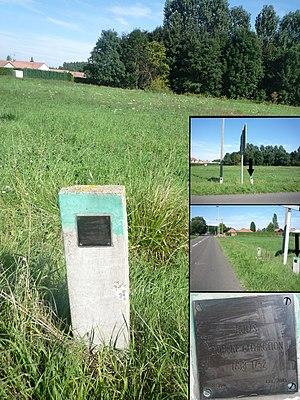
Puits Durfin Extraction de la Compagnie des mines d'Anzin à Fresnes-sur-Escaut, Nord, Nord-Pas-de-Calais, France.
La Compagnie des mines d'Anzin est une ancienne compagnie minière. Elle se distingue par son rôle dans l'histoire économique pour avoir lancé l'exploitation du charbon dans le nord de la France et avoir ainsi été l'une des premières grandes sociétés industrielles françaises. Elle a été créée à Anzin le 19 novembre 1757 par le vicomte Jacques Désandrouin. Les signatures officialisant sa création ont été faites dans le château de l'Hermitage à Condé-sur-l'Escaut, propriété d'Emmanuel de Croÿ-Solre à l'époque. Elle a exploité ses mines pendant près de deux siècles, jusqu'à la nationalisation des mines.